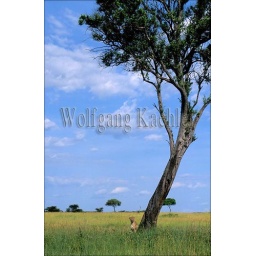
Kenya, masai mara, grassland, cheetah sitting by tree